Sport in South America

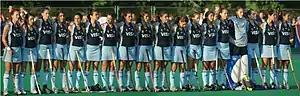
"Las Leonas", the women's national team

Very popular in Argentina (2 times World Champion). The women's national team "Las Leonas" is one of the world's most successful, with five Olympic medals, two World Cups, a World League and seven Champions Trophy. The national team won the World Cup in 2002 and 2010. At the Olympic Games, it won the silver medal in 2000, 2012 and 2020, as well as bronze in 2004 and 2008. "Las Leonas" also won the annual Champions Trophy on seven occasions, in 2001, 2008, 2009, 2010, 2012, 2014 and 2016 and the World League 2014–2015. Luciana Aymar is recognized as the best female player in the history of the sport, being the only player to have received the FIH Player of the Year Award eight times.